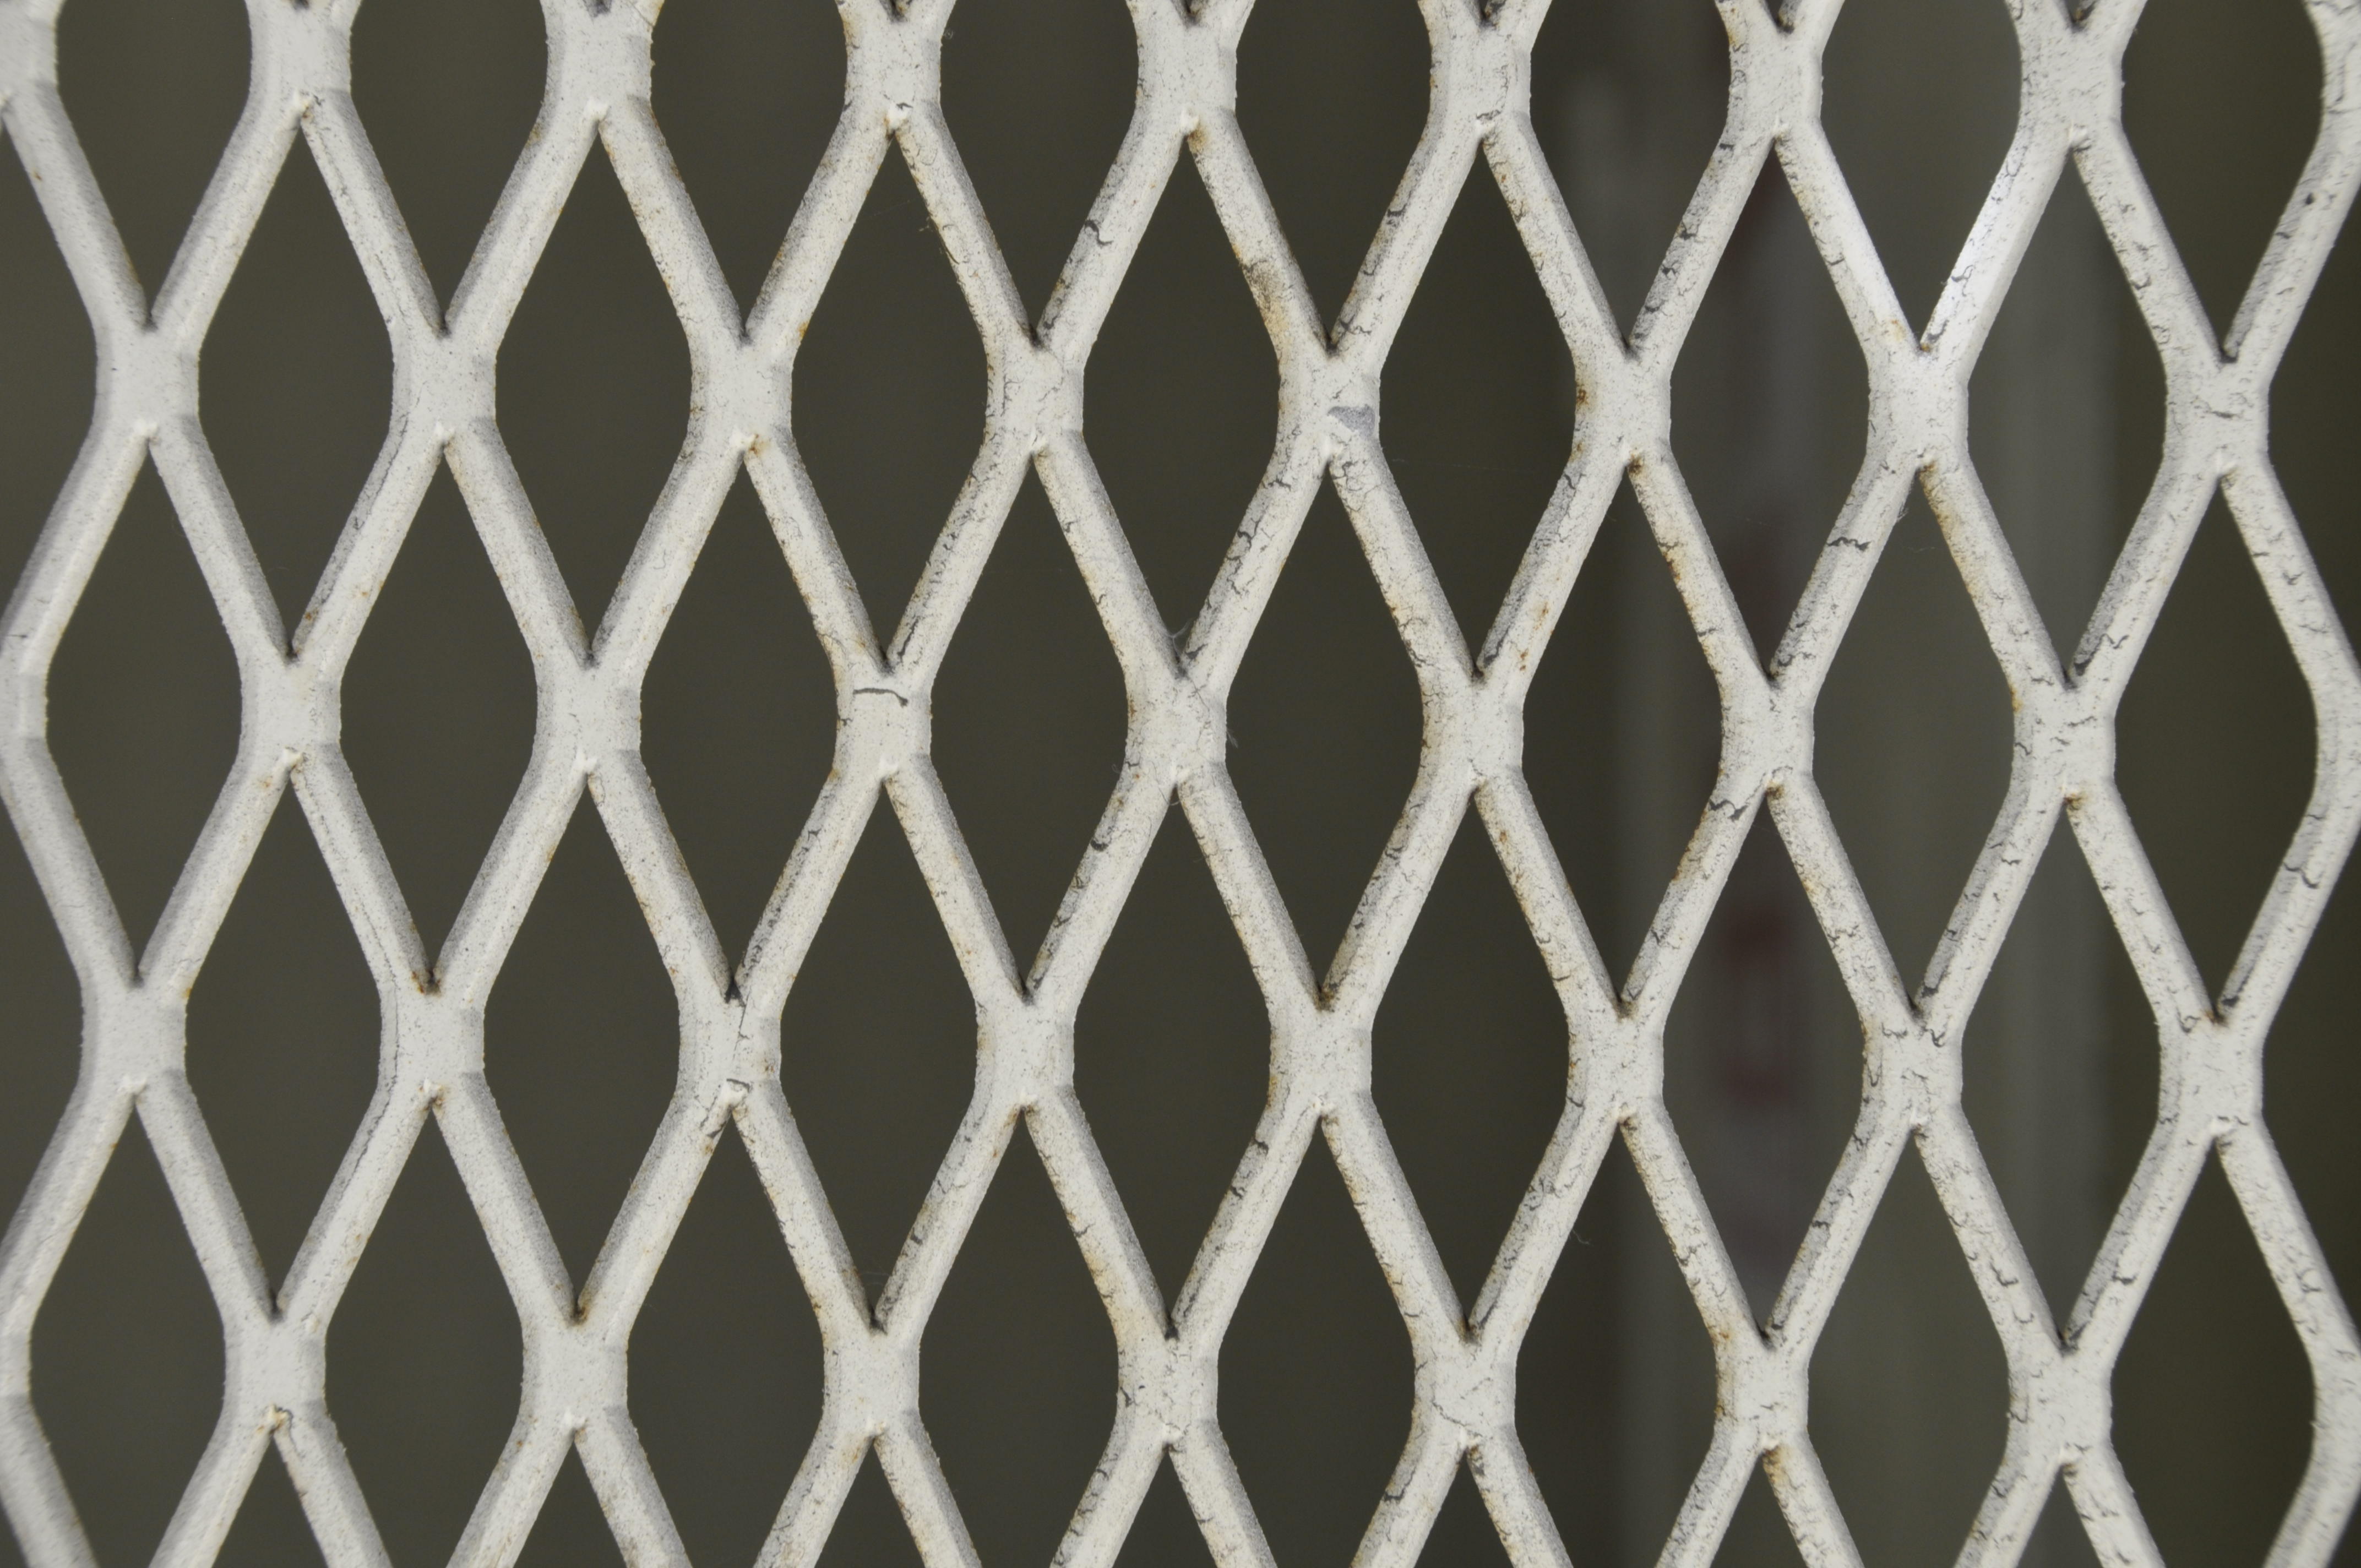
fence, white, floor, wall, steel, pattern, line, metal, material, circle, interior design, textile, background, design, net, mesh, iron, flooring, window covering, chain link fencing, window treatment